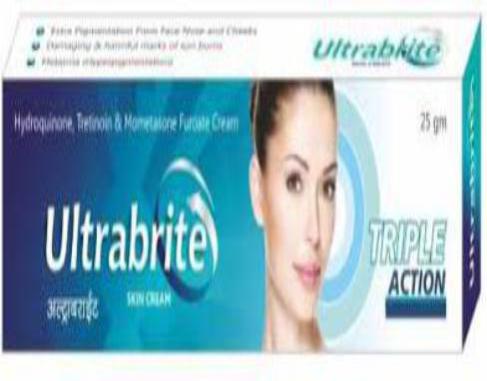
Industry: Medical